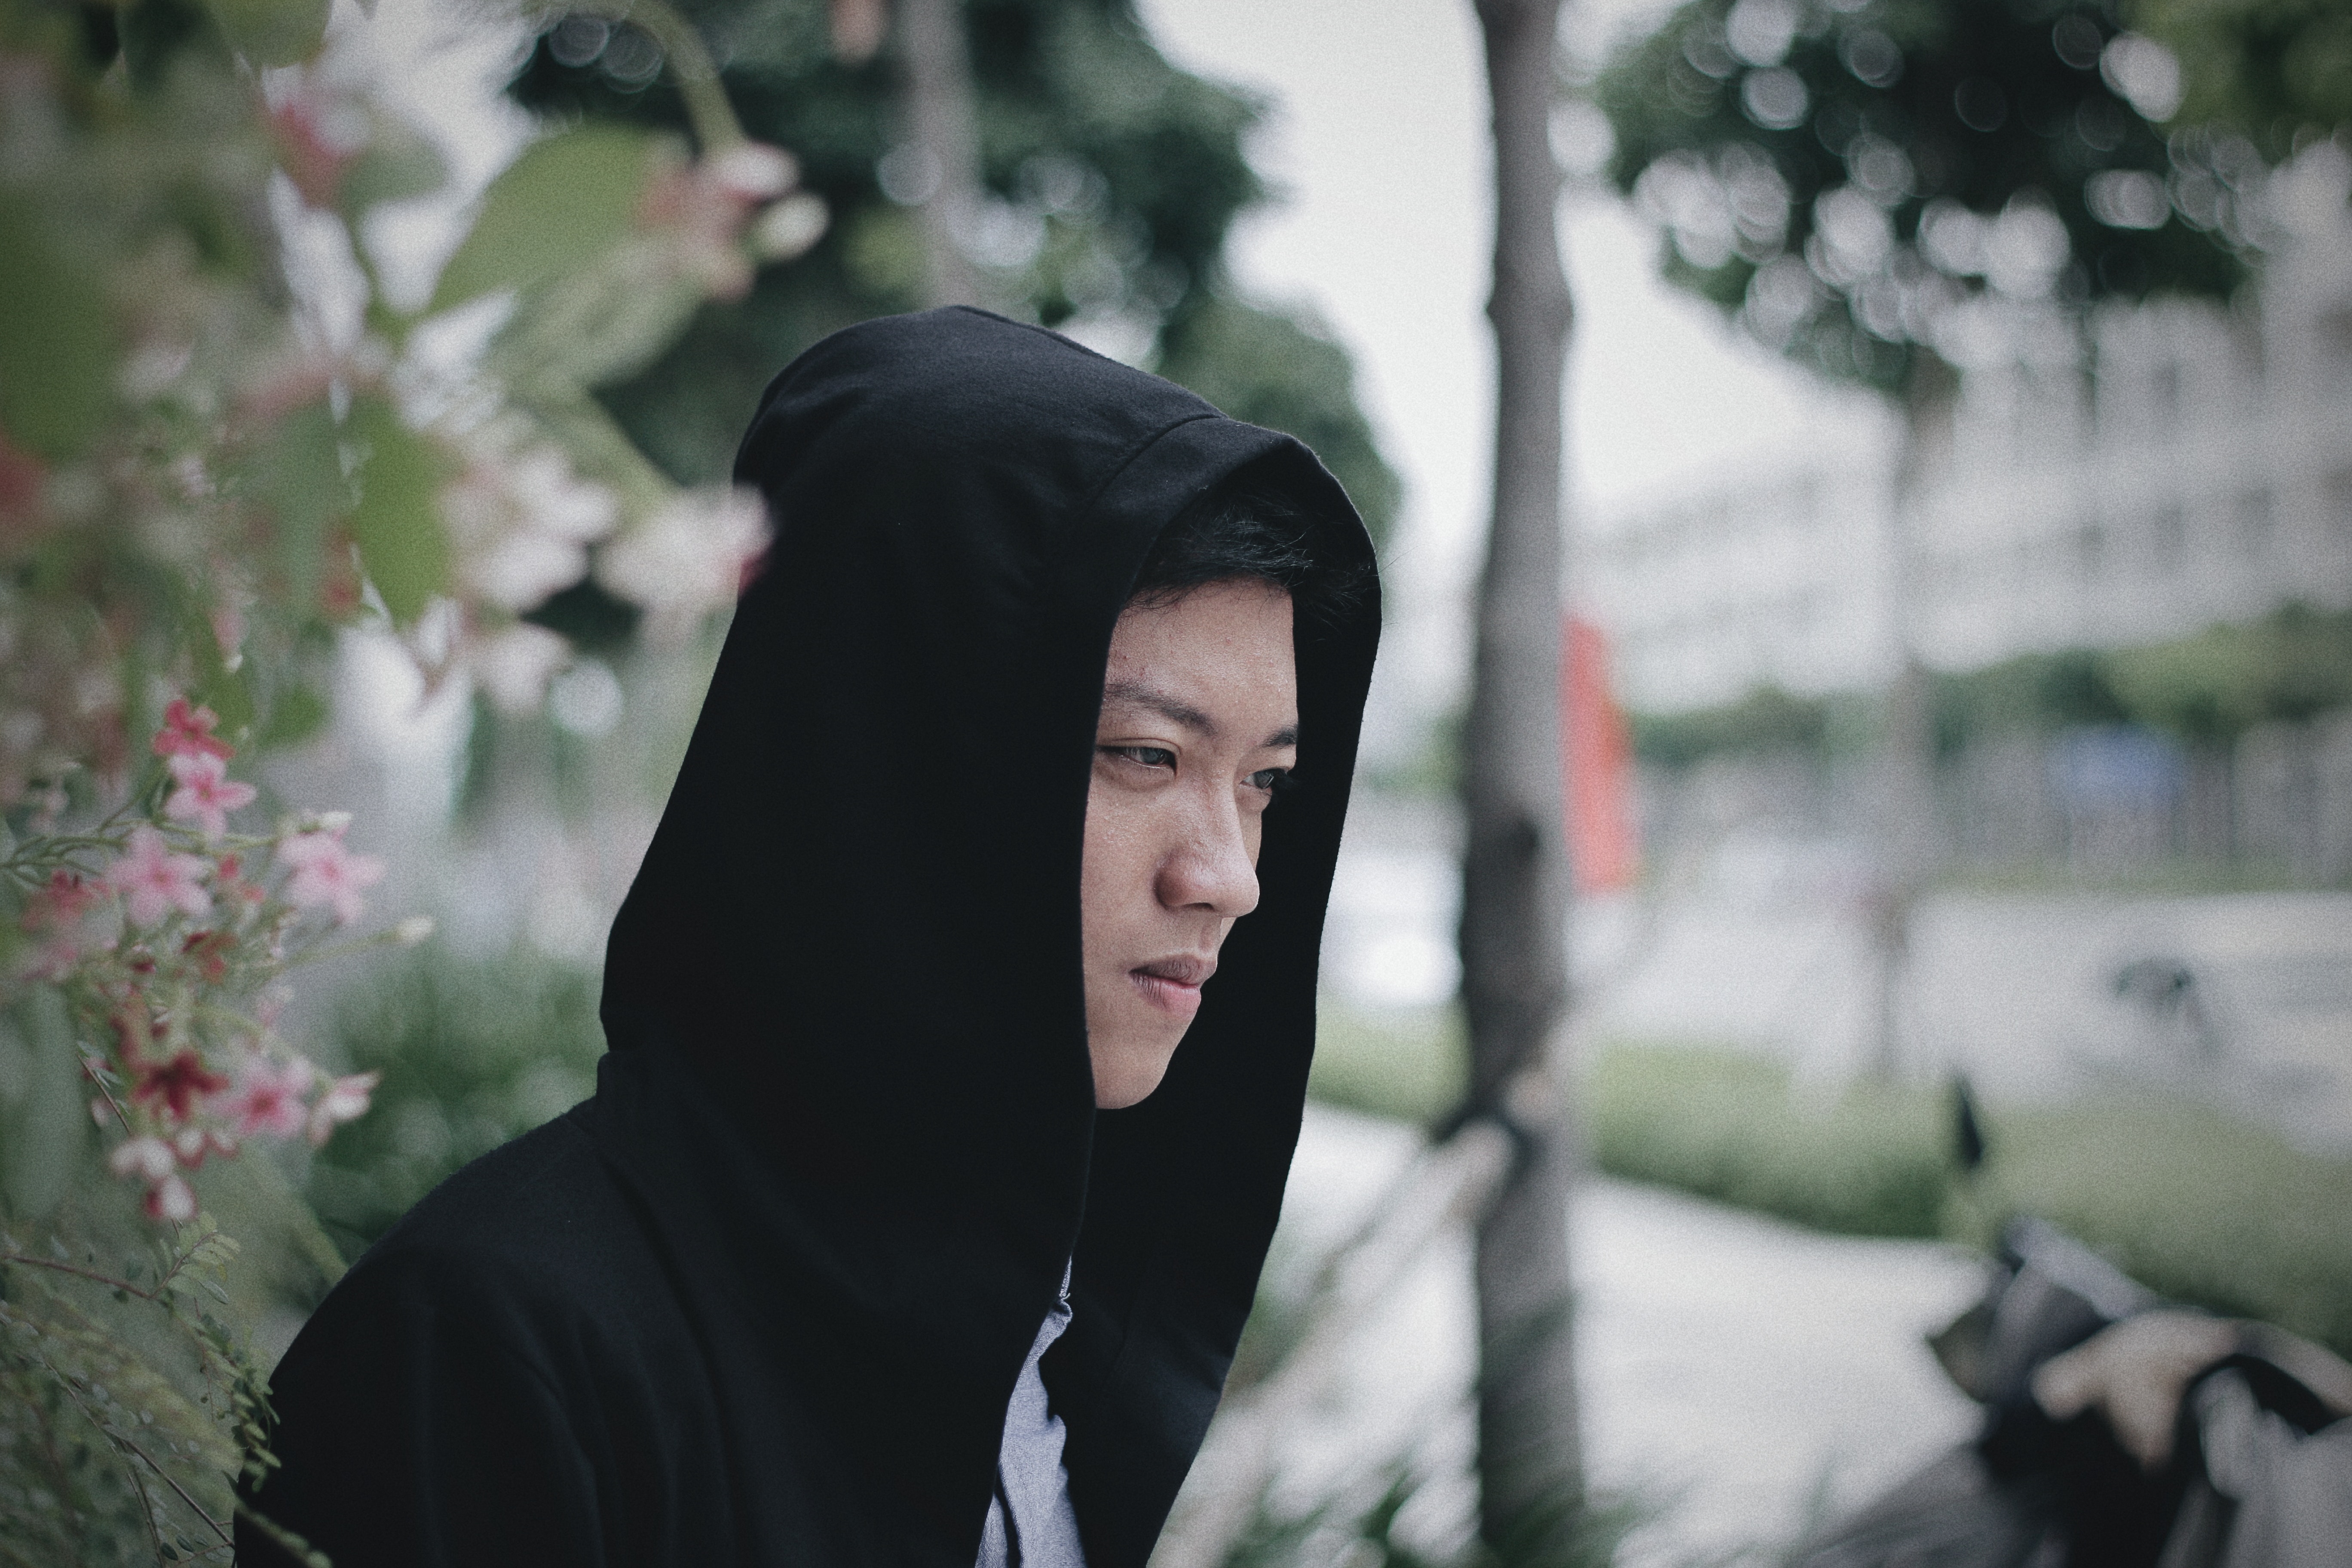
face, photograph, beauty, head, tree, eye, black hair, snapshot, leaf, smile, lip, spring, branch, photography, plant, flower, black and white, outerwear, winter, portrait photography, blossom